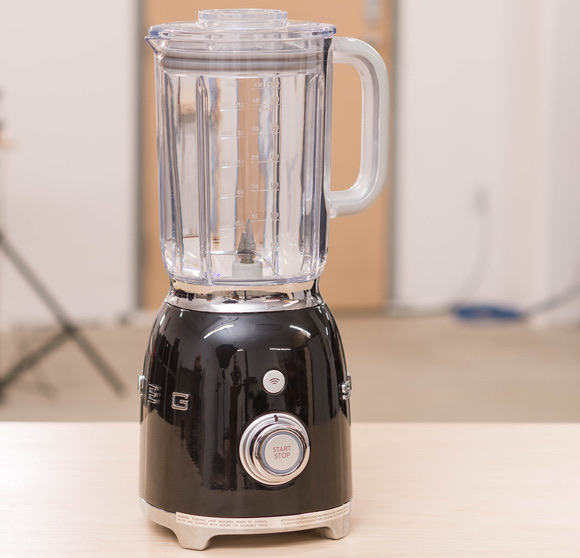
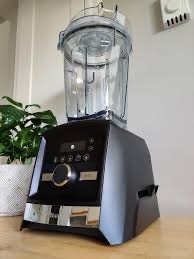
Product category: items_blender
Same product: no